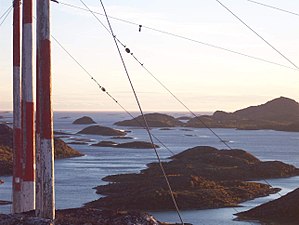
Steigen
Hurtigbåd  udfor Nordskot
Steigen er en kommune i Salten i Nordland fylke i Norge. Den grænser op til kommunerne Hamarøy og Sørfold. Kommunen består af Leinesfjord, Leines, Nordfold, Bogøy og Engeløy.